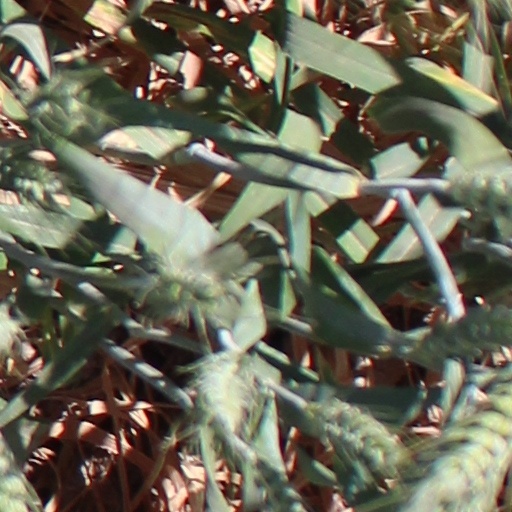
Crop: wheat